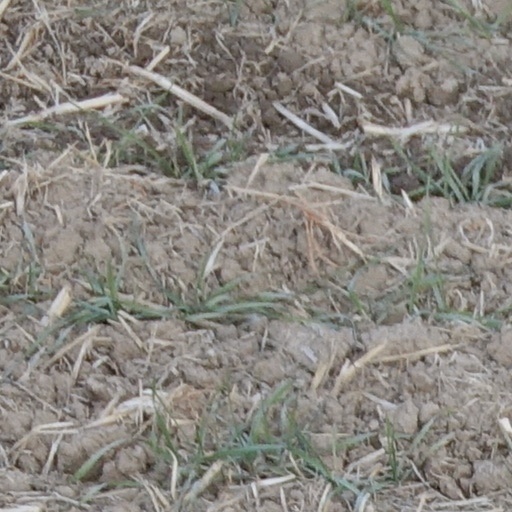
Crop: wheat